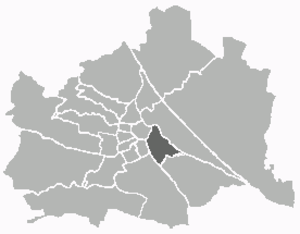
Landstraße (Wien)
Landstraße er den 3. af Wiens 23 bydele.